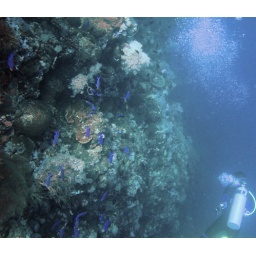
Diving Limasawa Island.  First dive in a cove, 2nd dive a wall dive into an underwater canyon about 80-100 feet deep.